Saxby Range

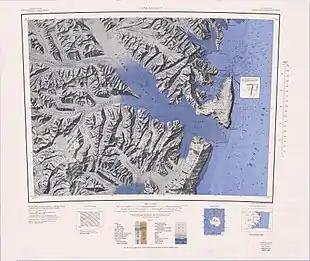
Bertalan Peak in northwest of map

An isolated black peak high at the east side of the terminus of Jutland Glacier, north-northeast of Thomson Peak, in the northwest part of the Victory Mountains.